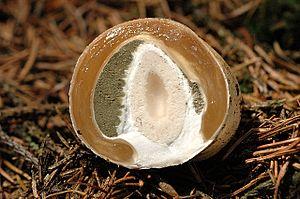
Phallus impudicus, le satyre puant ou phallus impudique, parfois nommé morille du diable, fausse morille ou œuf du Diable à l'état jeune, est une espèce de champignons basidiomycètes de la famille des phallacées.